Planetary engineering

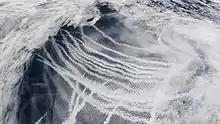
Visible ship tracks in the Northern Pacific, on 4 March 2009. On an overcast day, the clouds look uniform. However, NASA MODIS images' sensor reveals long, skinny trails of brighter clouds hidden within. As ships travel across the ocean, pollution in the ships' exhaust create more cloud drops that are smaller in size, resulting in even brighter clouds.

One proposal for MCB involves spraying a vapor into low-laying sea clouds, creating more cloud condensation nuclei. This would in theory result in the cloud becoming whiter, and reflecting light more efficiently.